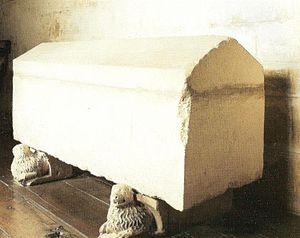
Henri Iᵉʳ de Castille, né le 14 avril 1204 à Valladolid et mort le 6 juin 1217 à Palencia, est roi de Castille de 1214 à 1217.